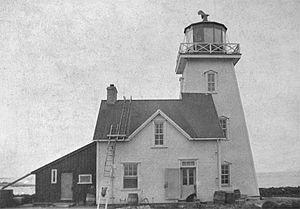
Henry de Puyjalon est un naturaliste français, né le 15 mars 1841 à Martel et mort le 18 août 1905 à Sept-Îles.
Le phare de l'Île-aux-Perroquets est une station d'aide à la navigation située sur l'île aux Perroquets en face de Longue-Pointe-de-Mingan, dans la réserve de parc national de l'Archipel-de-Mingan. Il s'agit d'une tour octogonale en béton construit en 1951 à la suite d'un programme pour moderniser les phares du Canada. Il a été désigné phare patrimonial en 2014.